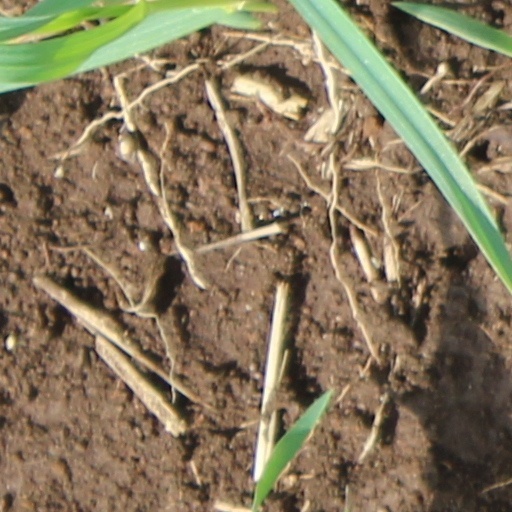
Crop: wheat